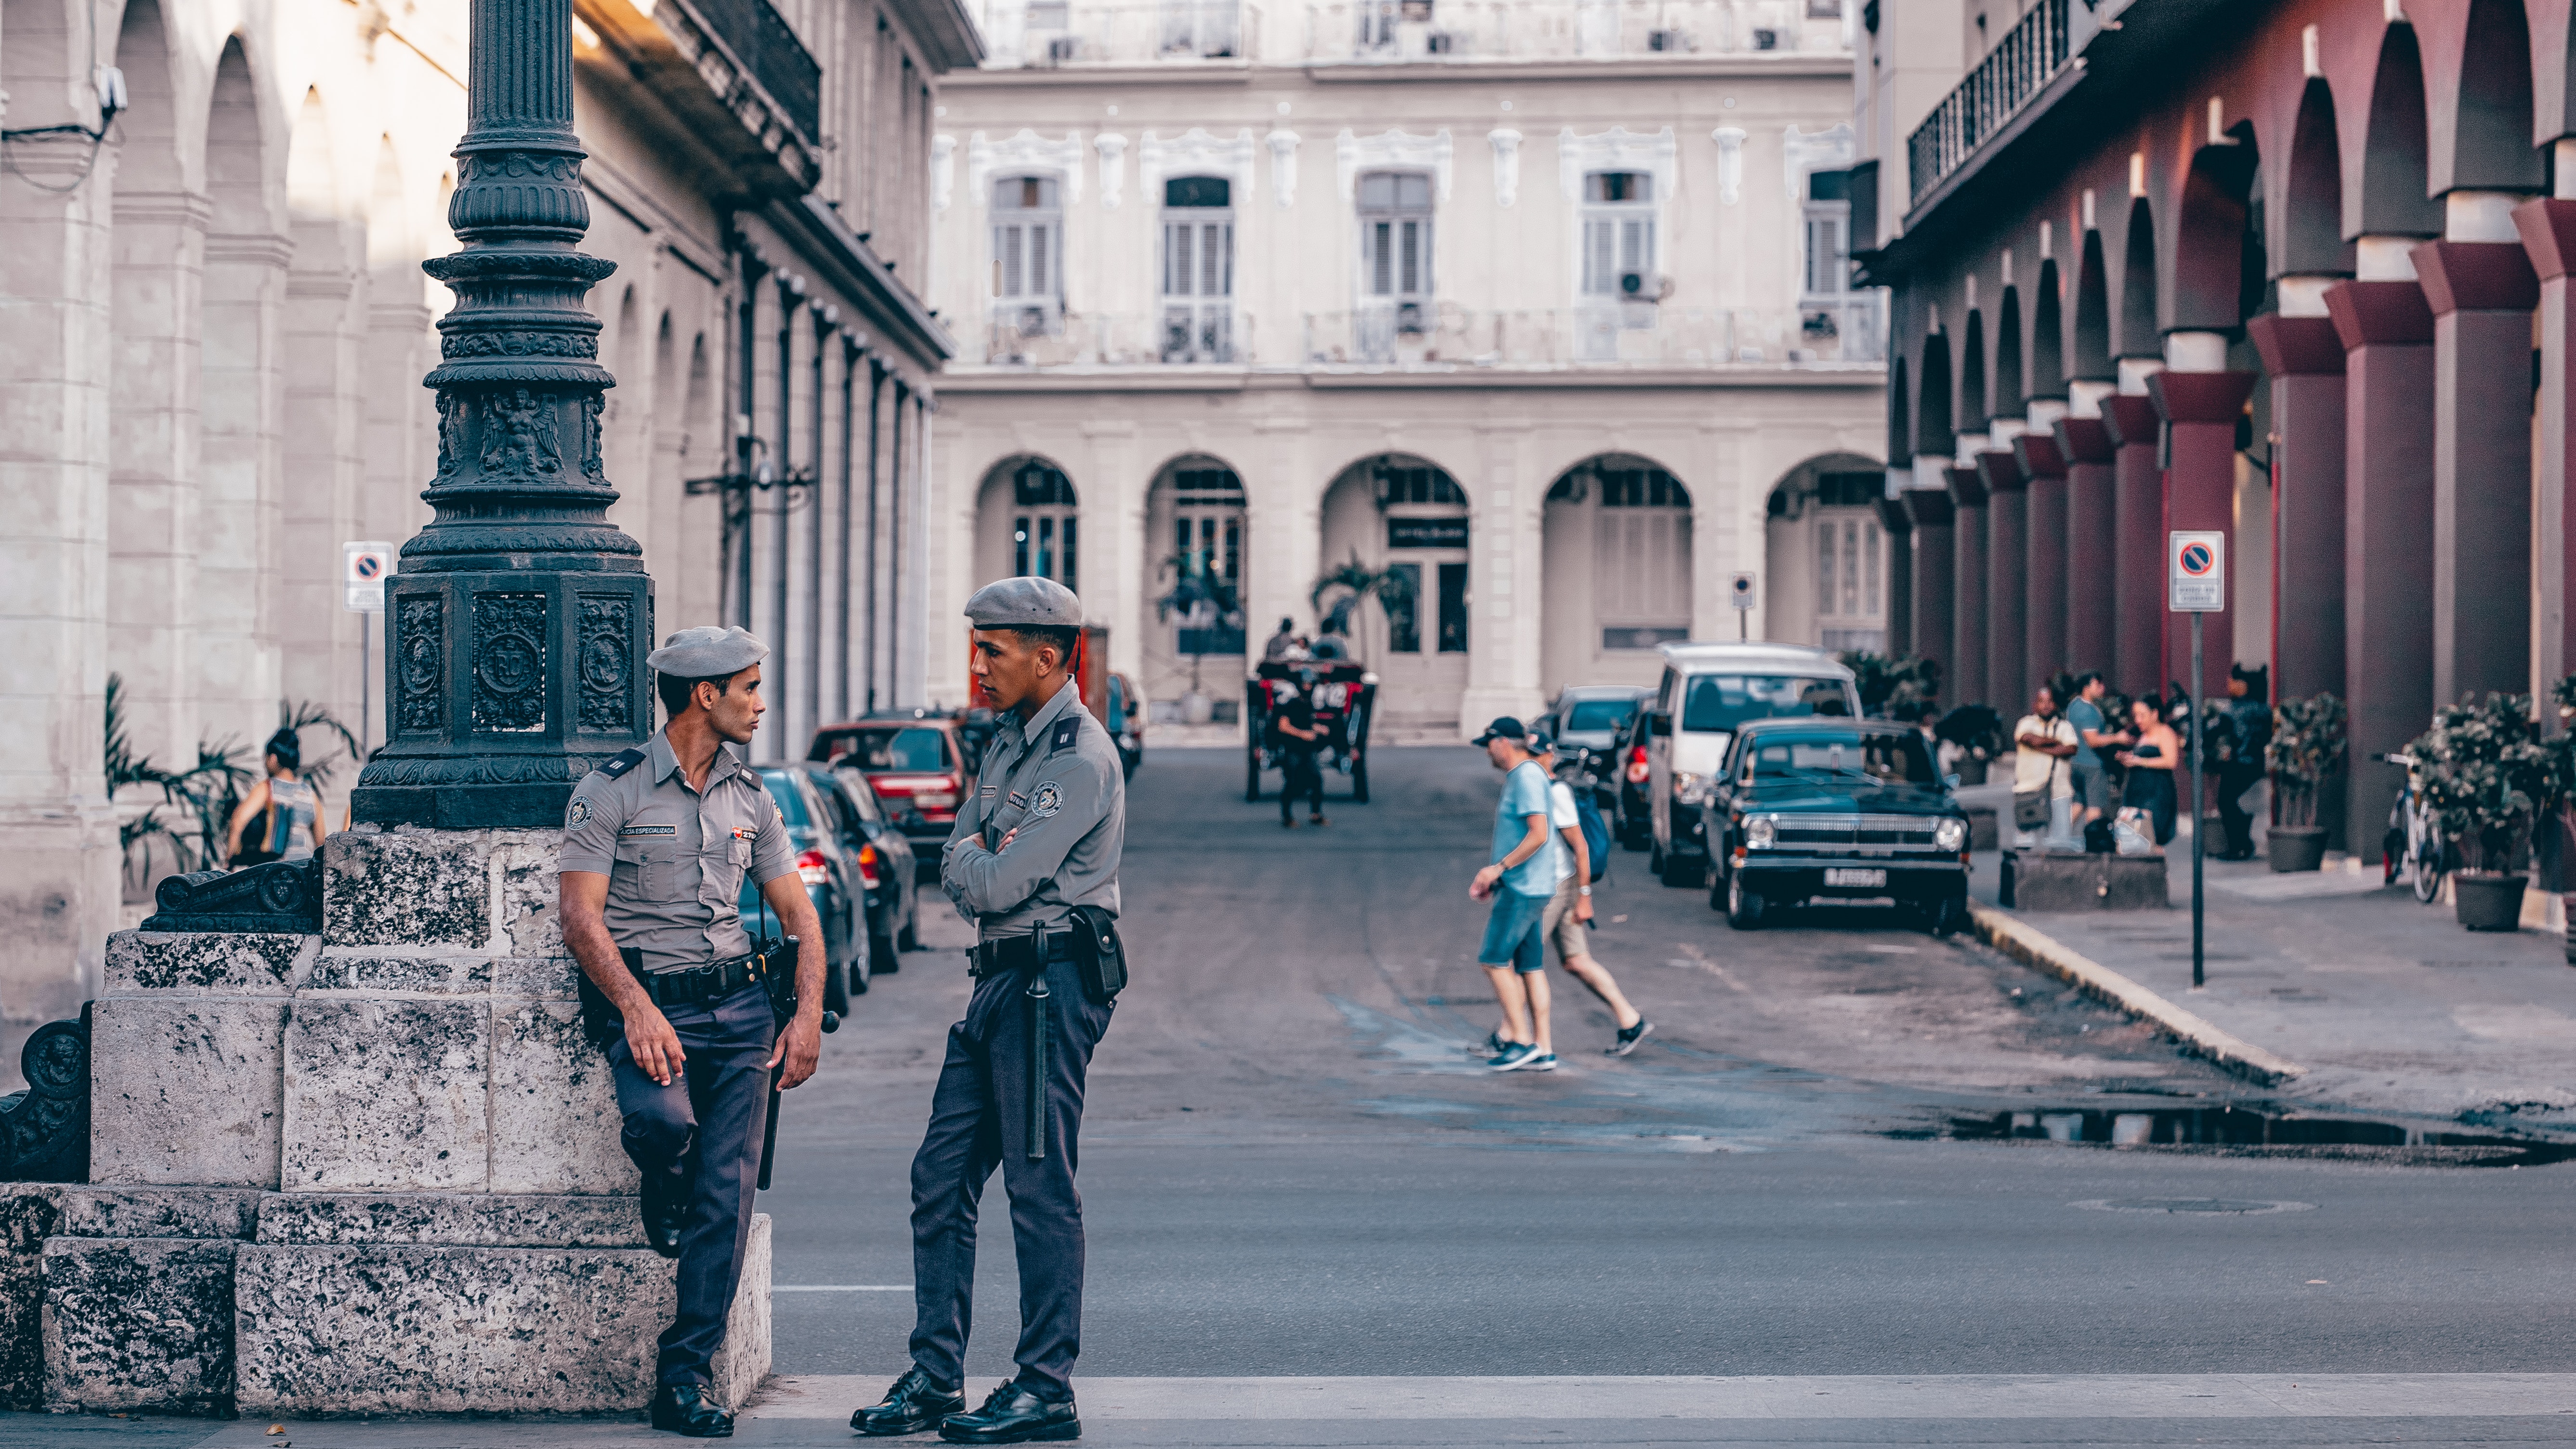
street, pedestrian, city, vehicle, tourism, architecture, car, photography, building, street fashion, town square, road, style